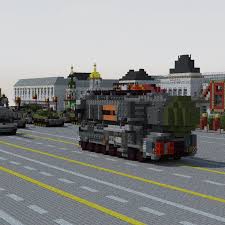
Label: Air Defense